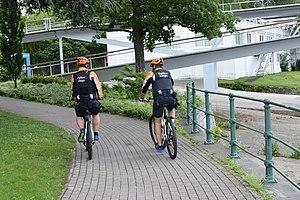
Vue du parc de la Boverie à Liège
Les brigades cyclistes, souvent dénommées « patrouilles cyclistes » voire quelquefois, « brigades VTT », sont des unités de police ou des groupes de police dont les membres se déplacent uniquement à vélo.